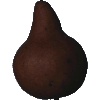
Label: Pear Kaiser 1